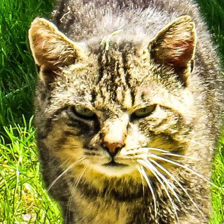
Label: animals